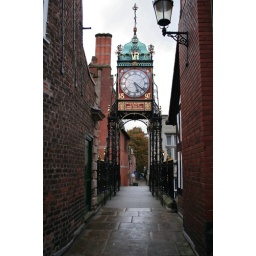
The Eastgate clock on the Roman wall in Chester